Soko J-22 Orao

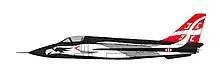
Side-on depiction of a J-22

During 31 October 1974, the Yugoslav prototype "25002" conducted its first flight from Batajnica Air Base near Belgrade, with Major Vladislav Slavujević at the controls. For political reasons, this flight was timed to deliberately coincide with the first flight of the IAR-93 Vultur prototype. The third aircraft, numbered "25003", which was a pre-production two-seater version, performed its first flight on 4 July 1977. This aircraft was lost almost one year later, the cause of the accident was attributed to the occurrence of tail flutter.